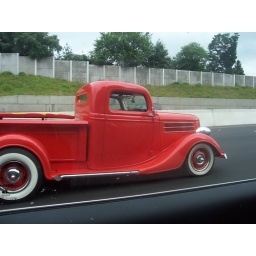
Taken by Shelley from a car window on the Cross Westchester Expressway.